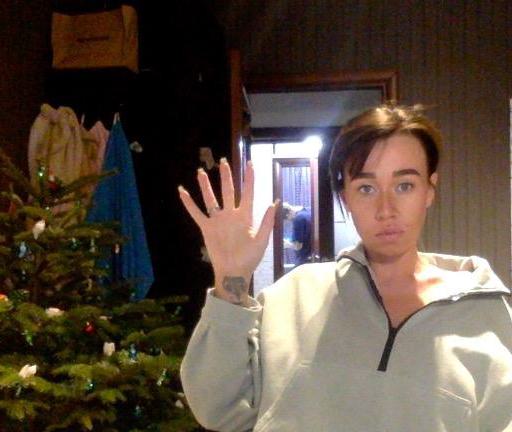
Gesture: palm